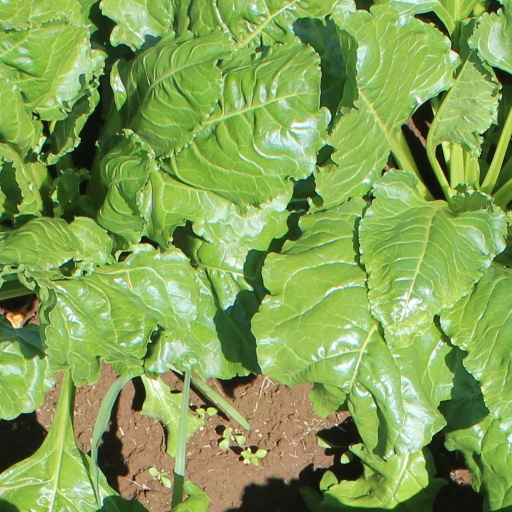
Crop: sugar beet